Archibald Wavell, 1st Earl Wavell

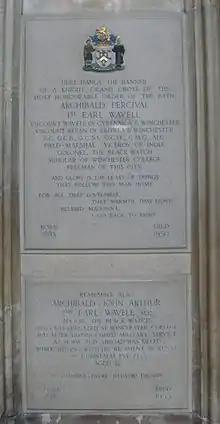
Memorial plaques for Field Marshal 1st Earl Wavell (died 1950) and his son, the 2nd Earl Wavell (died 1953), in Winchester Cathedral

On 15 June 1943, Churchill invited Wavell to dinner and offered him the Viceroyalty of India in succession to Linlithgow. Lady Wavell joined him in London on 14 July, when they took up a suite at The Dorchester. Shortly afterwards it was announced that he had been created a viscount (taking the style Viscount Wavell of Cyrenaica and of Winchester, in the county of Southampton) When the post of Supreme Command for the Allied Forces in Asia was created in 1943, Wavell was the obvious choice for the role, but Churchill wanted to give that post to Admiral Louis Mountbatten instead. Churchill tried to appoint Wavell as the Governor-General of Australia, and when that gambit fell through, appointed Wavell to be Viceroy of India. Wavell addressed an all-party meeting at the House of Commons on 27 July, and on 28 July took his seat in the House of Lords as "the Empire's hero". In September he was formally named Governor-General and Viceroy of India.